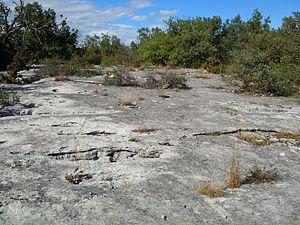
Bois de Paiolive - lauze calcaire - affleurement calcaire - Ardèche - France
Le bois de Païolive est une forêt ancienne qui s'étend sur 16 km² dans le sud du département de l'Ardèche. Ce bois possède une forte valeur patrimoniale du fait de sa grande richesse en matière de biodiversité, de naturalité ainsi que par les paysages de pierre traversés par les gorges du Chassezac.